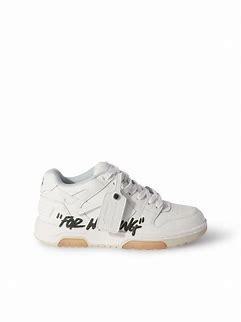
Brand: Off-White
Model: Off Out Of Office For Walking